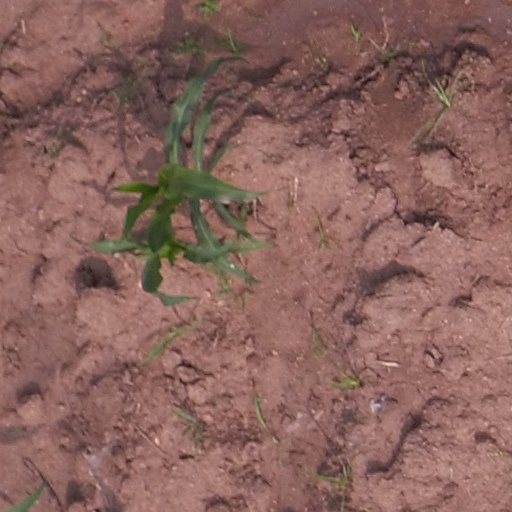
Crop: maize; corn